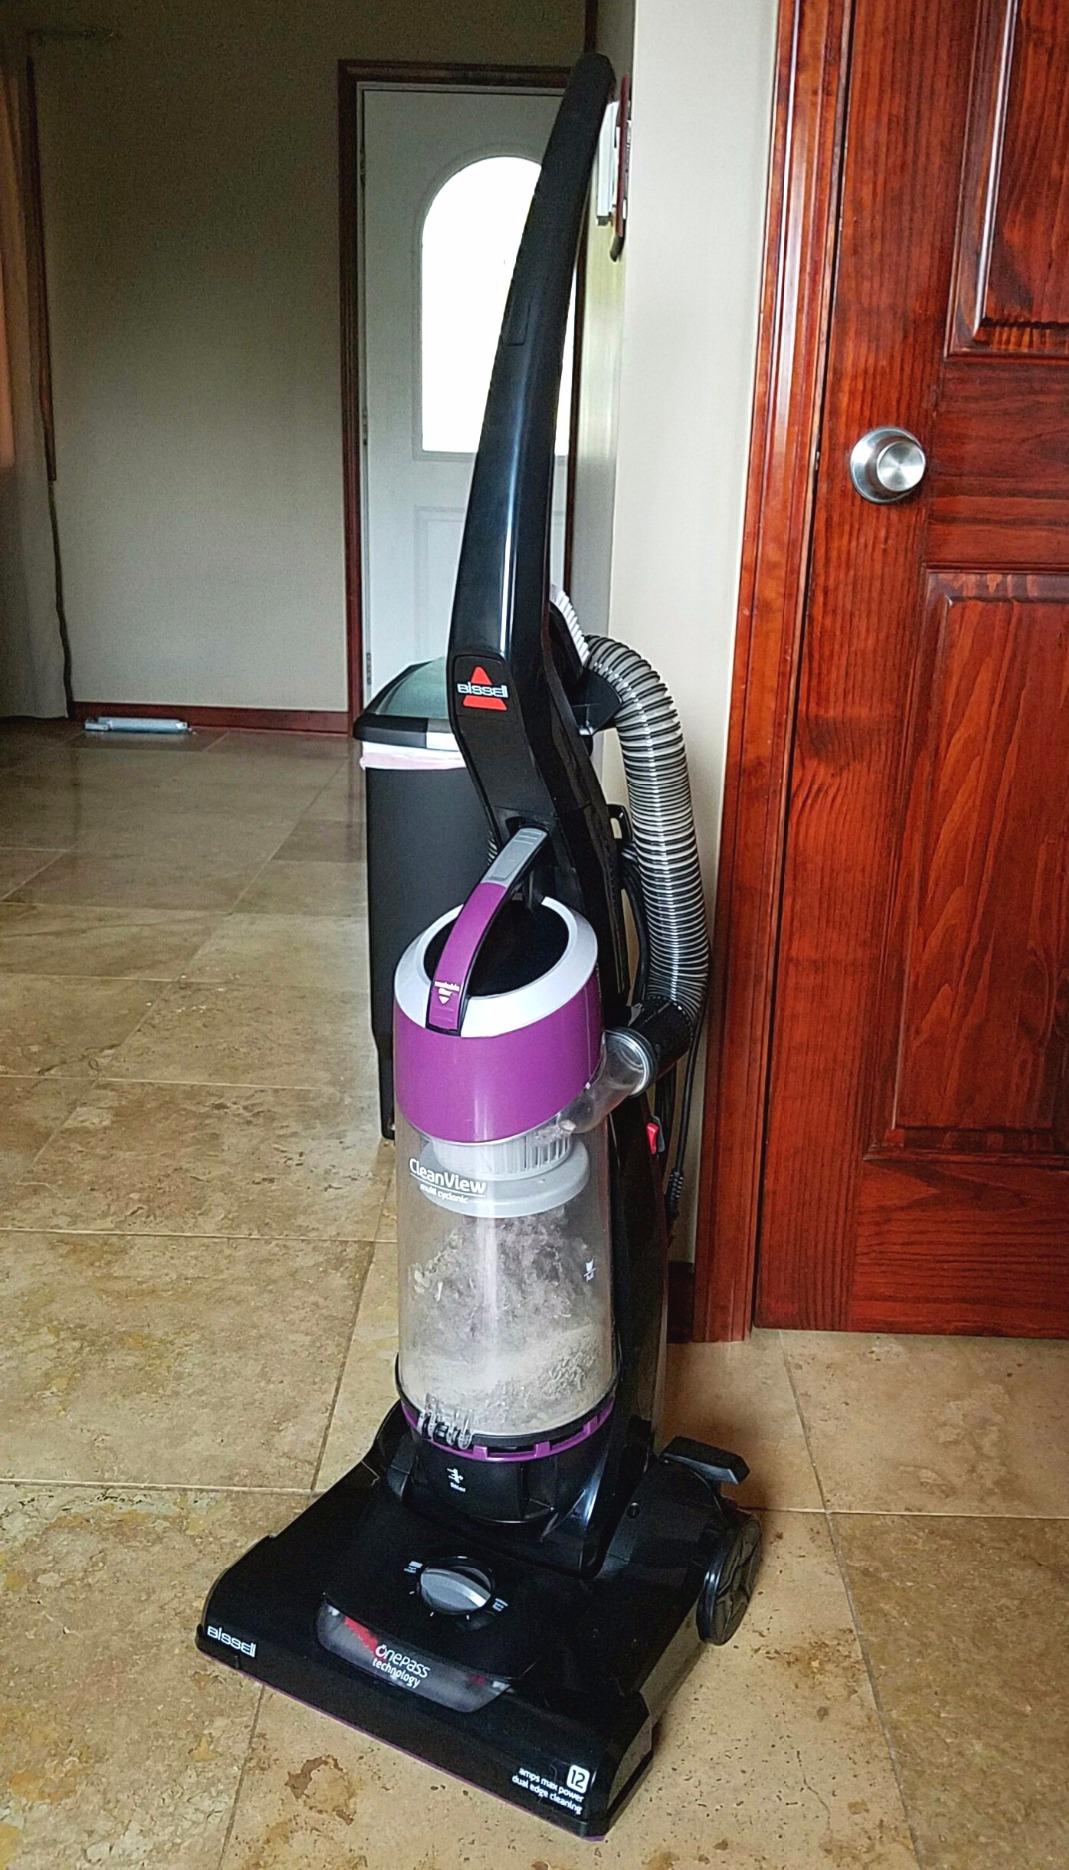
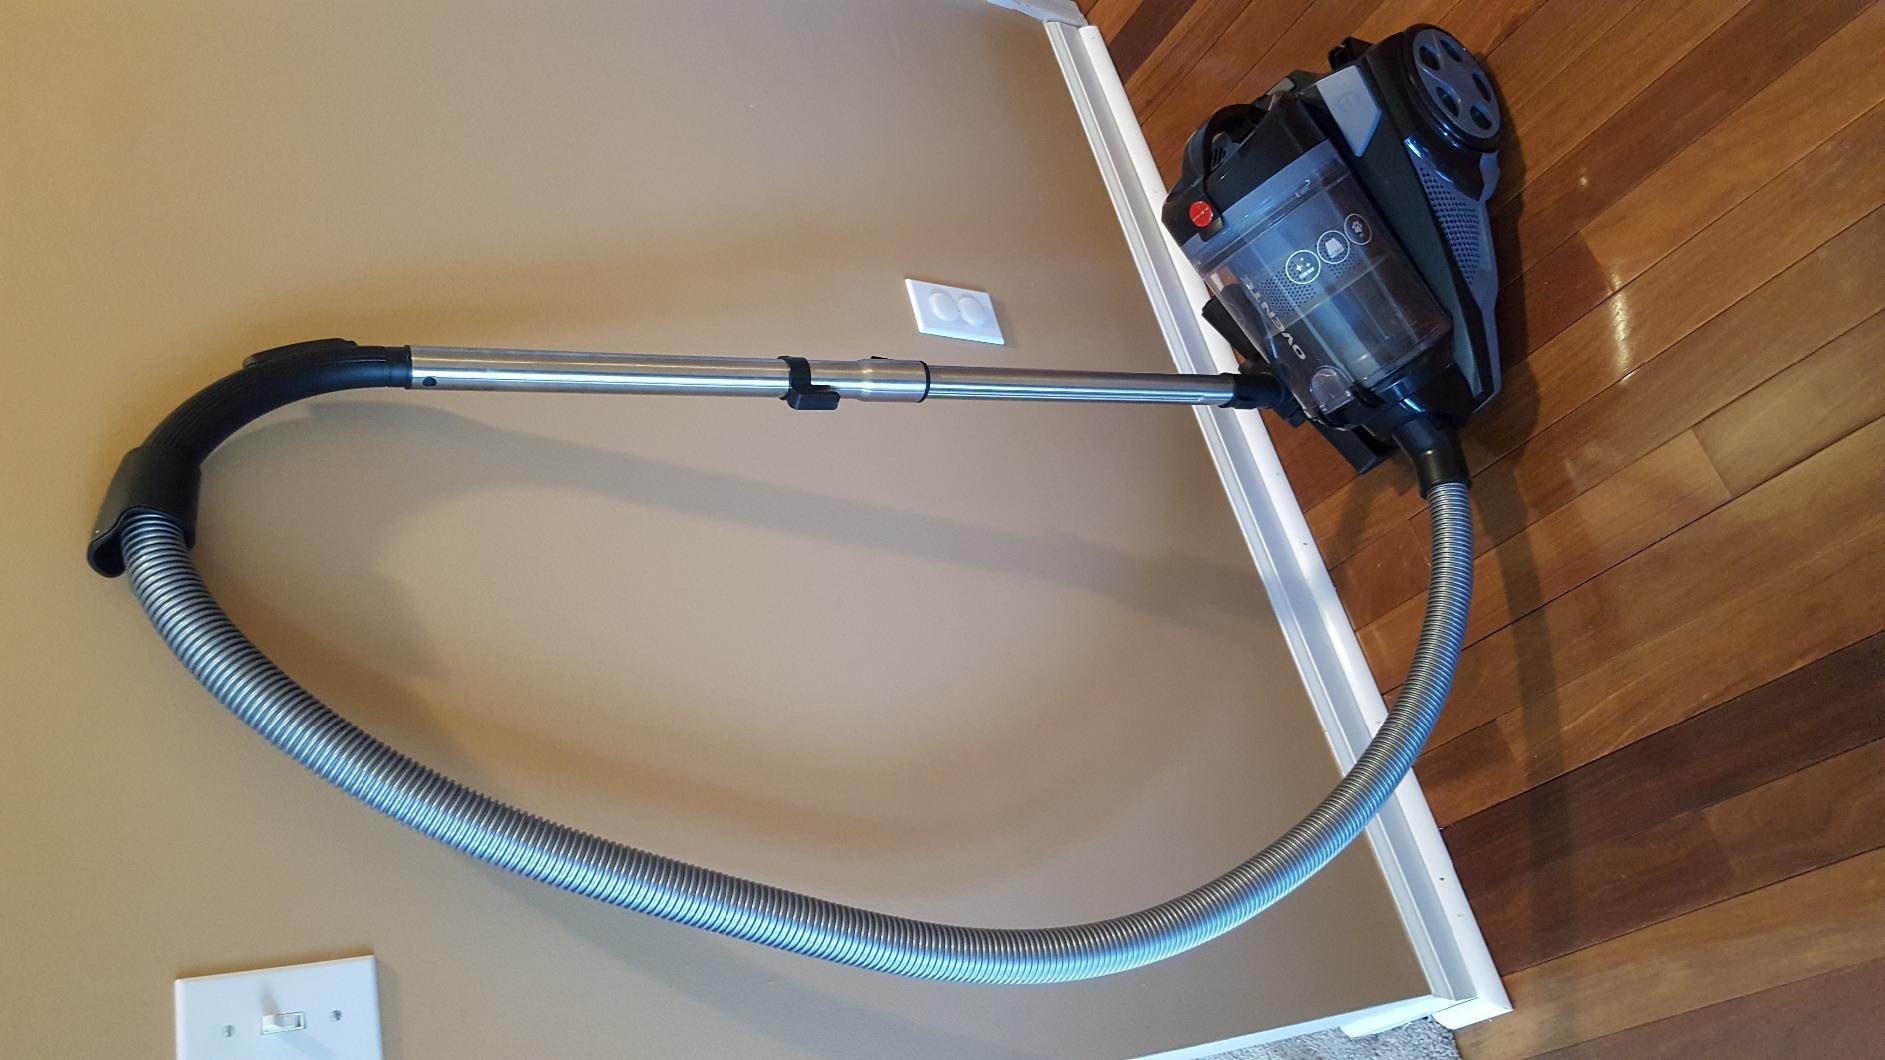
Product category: items_vacuum
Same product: no